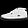
Label: Sneaker